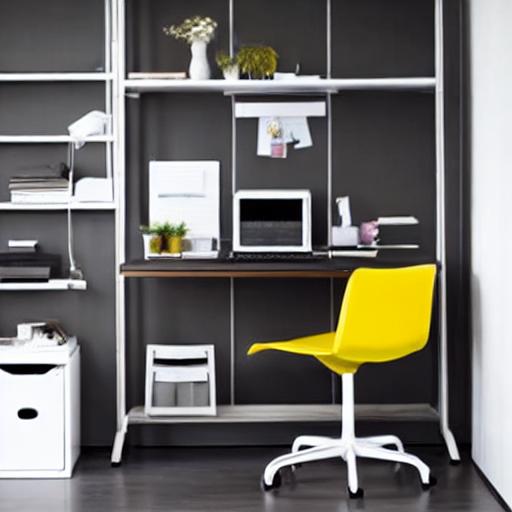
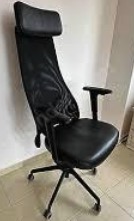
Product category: items_chair
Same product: no